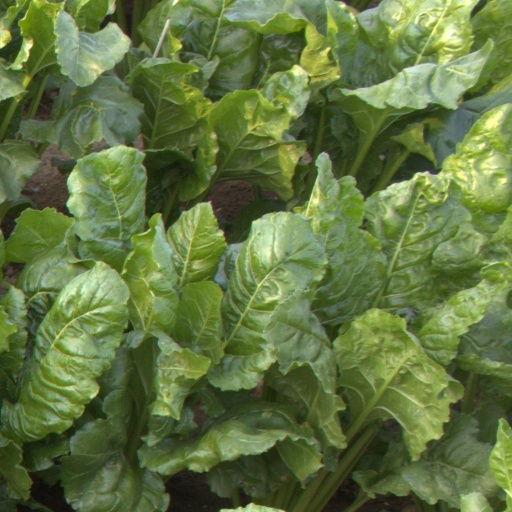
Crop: sugar beet